Signals intelligence

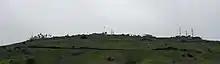
Unit 8200 (the SIGINT unit of the Israeli Intelligence Corps) base on Mount Avital, Golan Heights

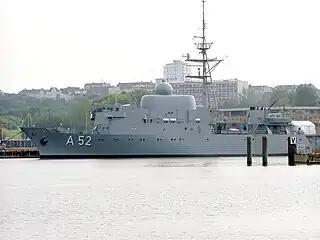
A52 "Oste", an Oste class ELINT (Electronic signals intelligence) and reconnaissance ship, of the German Navy

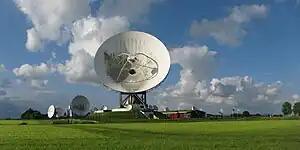
Satellite ground station of the Dutch Nationale SIGINT Organisatie (NSO) (2012)

The United States Department of Defense has defined the term "signals intelligence" as: